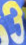
Number: 3